Fairfield Presbyterian Church

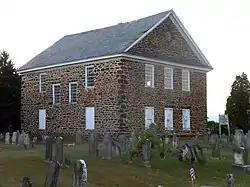

Fairfield Presbyterian Church is a historic Presbyterian Church in America congregation in the Fairton section of Fairfield Township in Cumberland County, New Jersey.